Apocalyptica

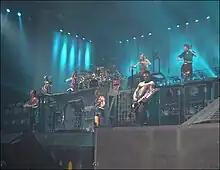
Apocalyptica performing with Rammstein in Milan in 2005

Apocalyptica released their sixth studio album, "Worlds Collide", on 17 September 2007. It was produced by Jacob Hellner. To the surprise of many, the album includes a remake of the German version of David Bowie's song "Heroes". Till Lindemann of Rammstein, for whom they opened on the "Reise, Reise" tour, was the guest vocalist on the track "Helden". "Worlds Collide" was released on 15 April 2008 in the United States. The first single, "I'm Not Jesus" featuring Corey Taylor of Slipknot and Stone Sour, cracked the top 10 of both the Active rock and Alternative rock charts.